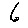
Label: 6